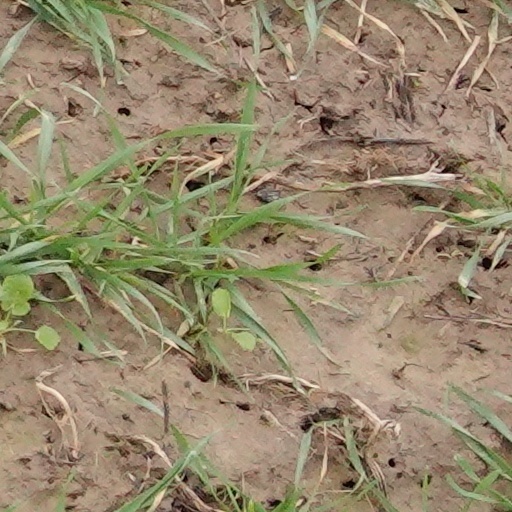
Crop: wheat